Music of Ladakh

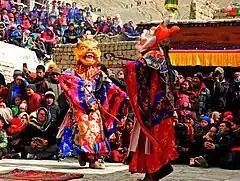
Dosmoche festival in Leh Palace

Music of Ladakh reflects a rich musical heritage and cultural legacy of Ladakh. Ladakhi music is similar to the music of Tibet. Ladakh is also called "Mini Tibet".